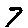
Label: 7